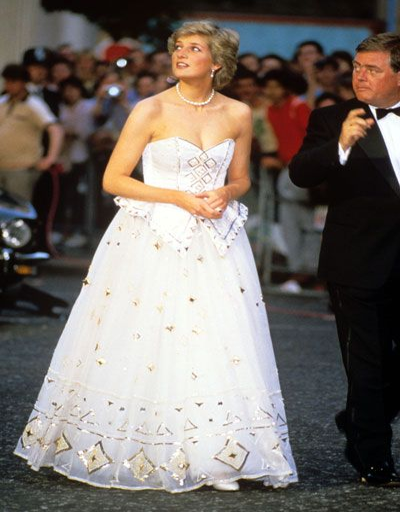
in a white dress at the premiere of the film